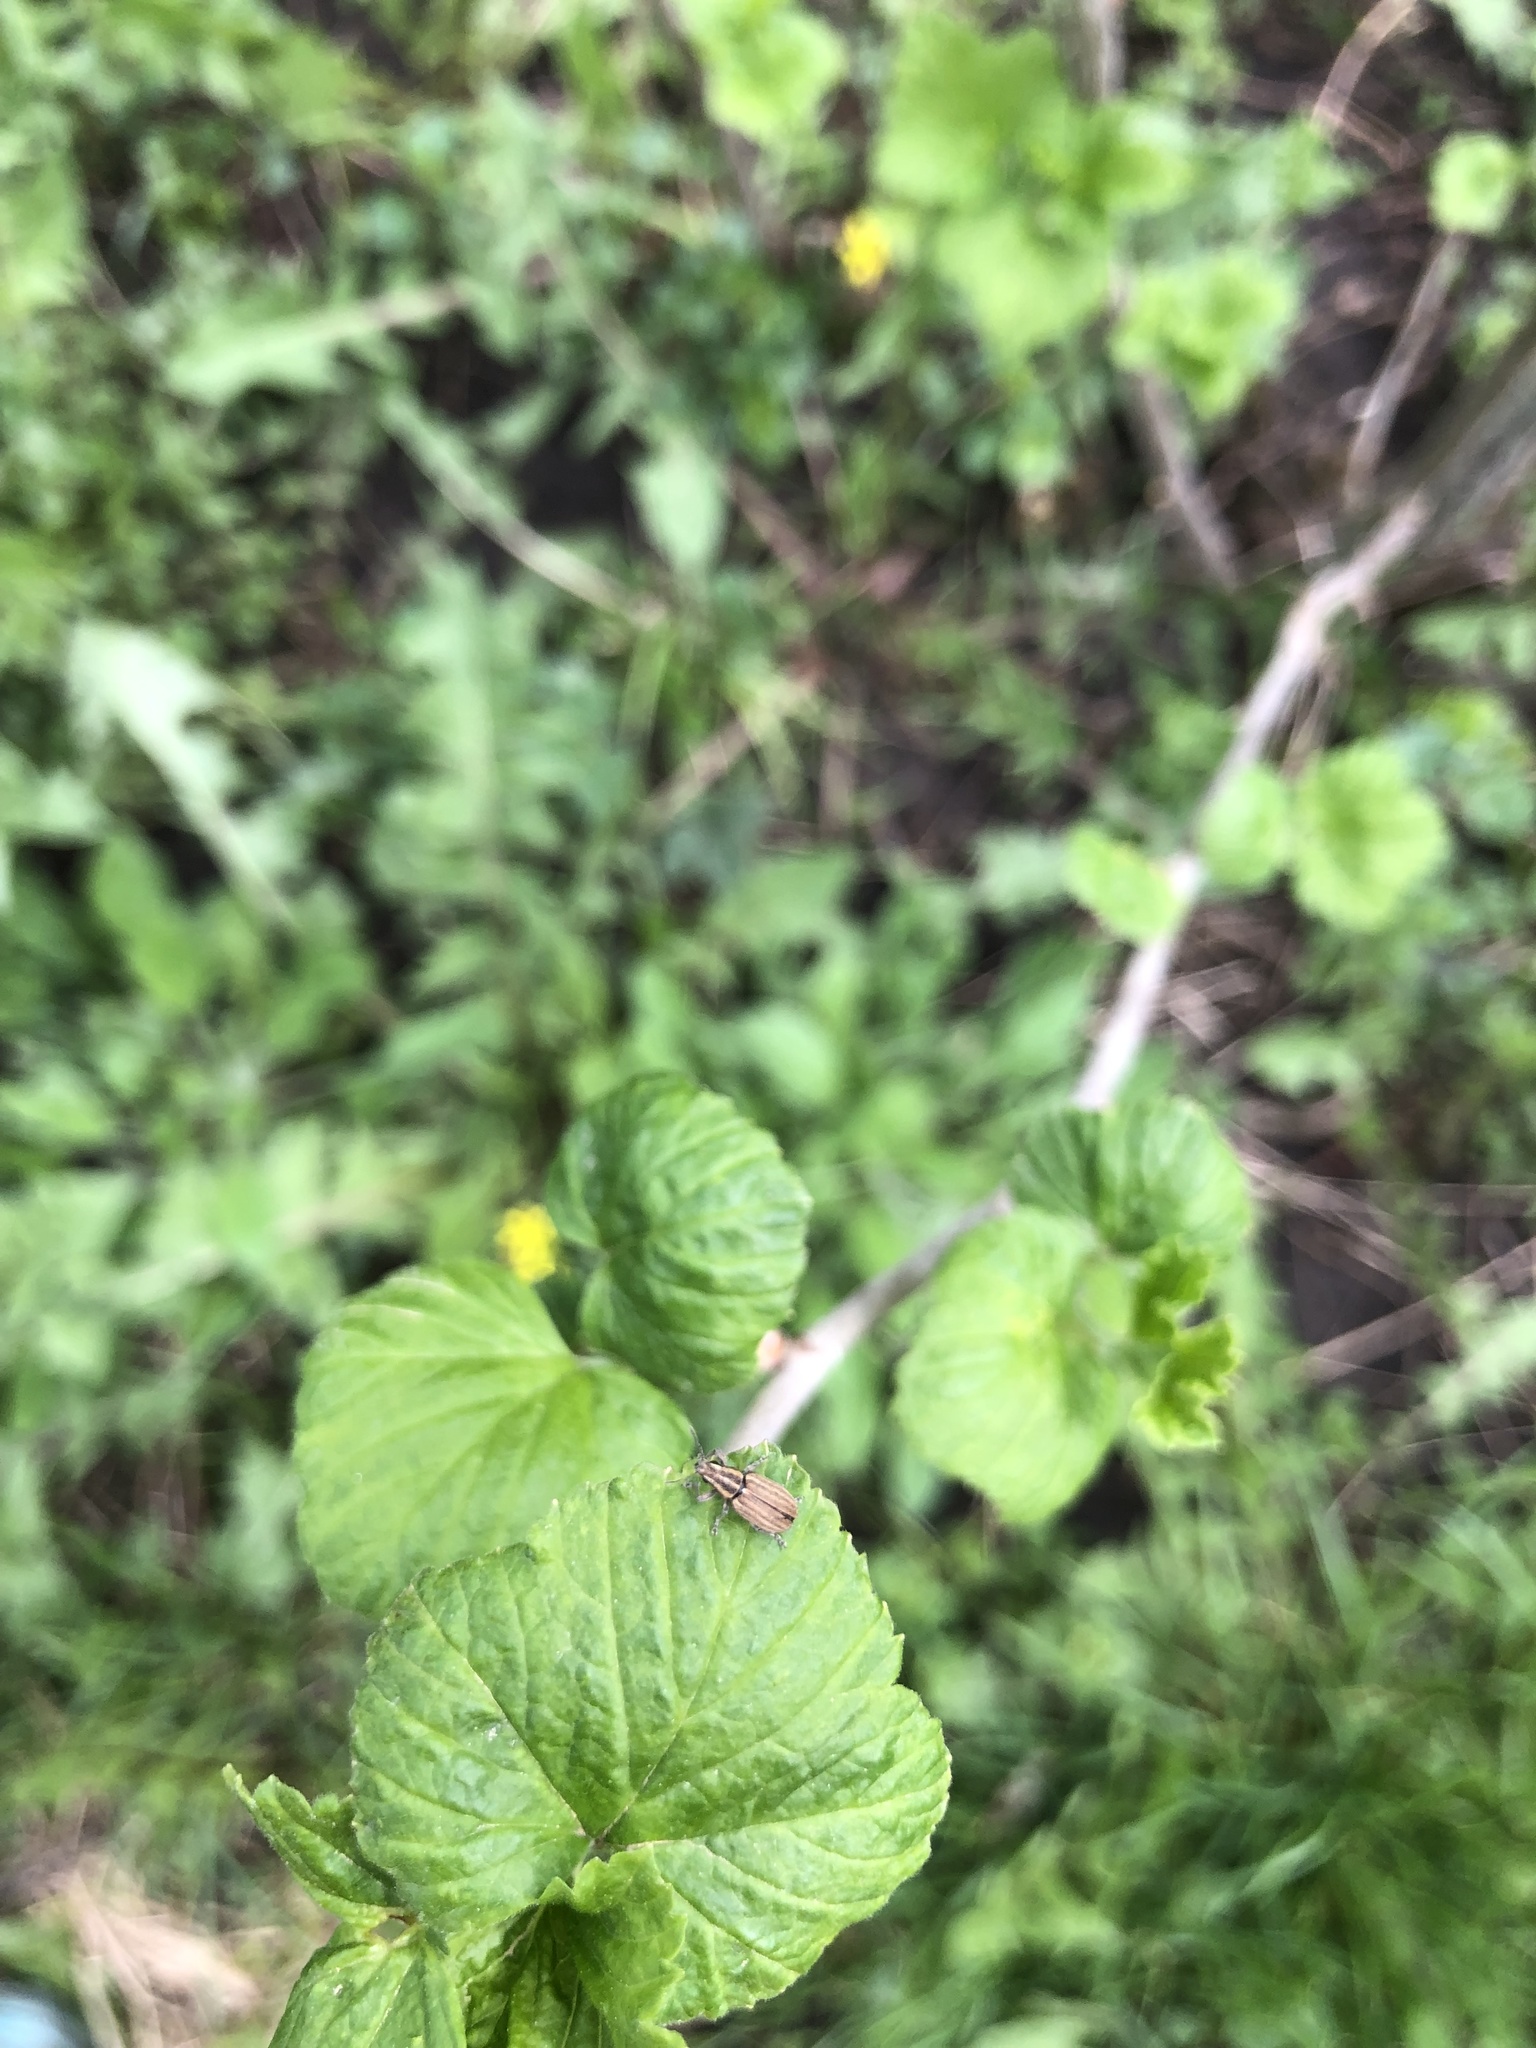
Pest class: pea_leaf_weevil